W. H. Denny

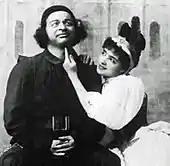
Denny with Jessie Bond in "The Yeomen of the Guard", 1888

Denny was born William Henry Leigh Dugmore at Balsall Heath, Birmingham, England. His mother, Mrs. Henry Leigh, was the original Diana in Gilbert and Sullivan's first collaboration, "Thespis" (1871).